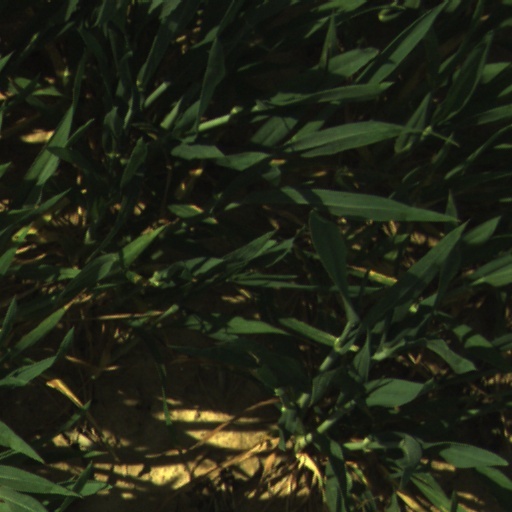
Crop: wheat